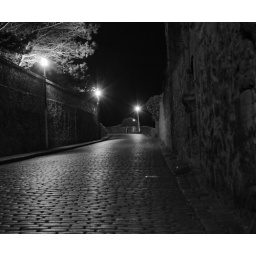
The old cobbled road that passes st. Serf's tower near Pan Ha